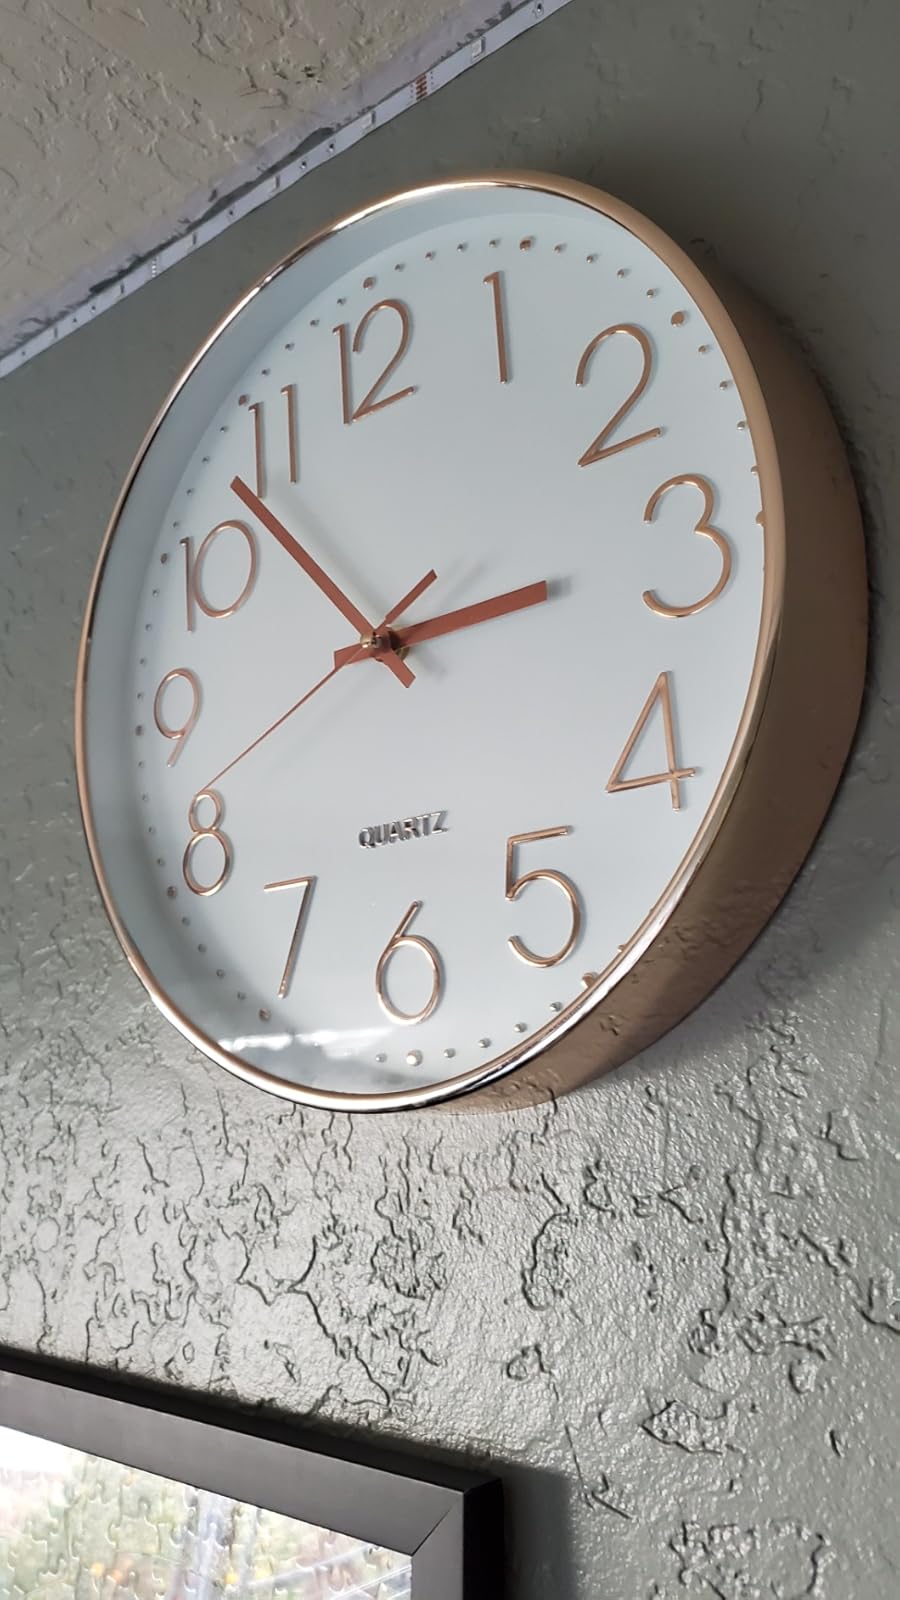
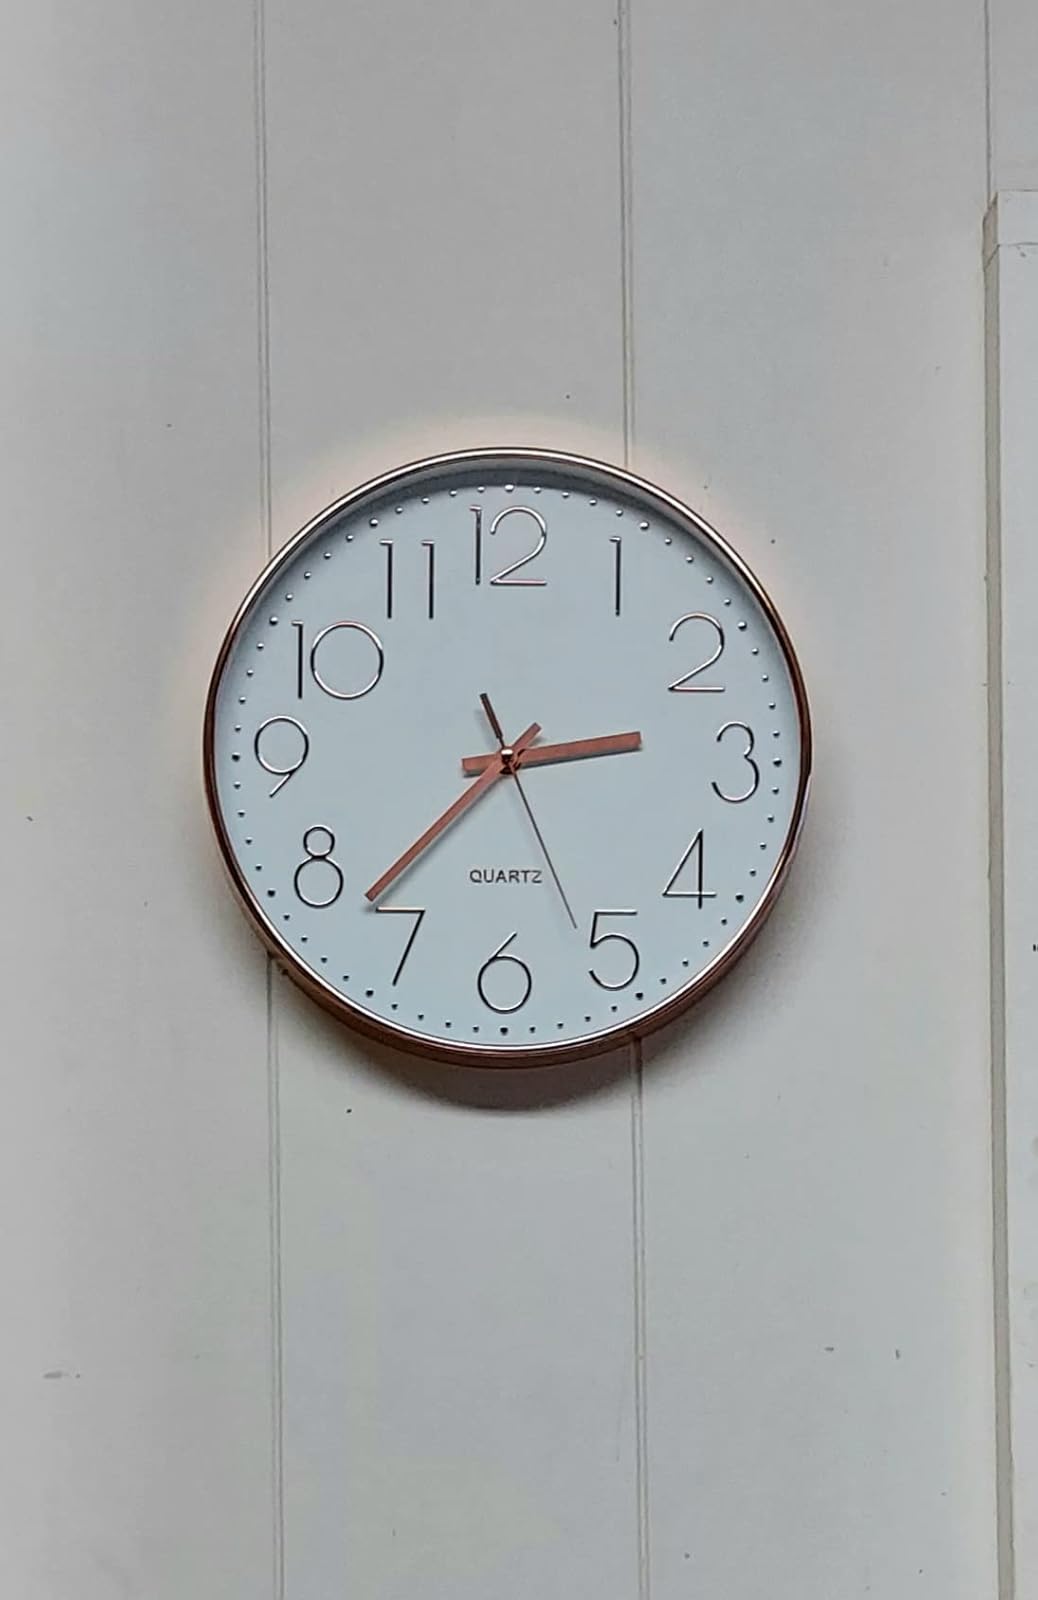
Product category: clock
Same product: yes